Rensselaer D. Hubbard House

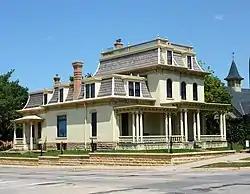

The Rensselaer D. Hubbard House, (also known as the Hubbard House) is a historic house in Mankato, Minnesota, United States. Originally a 16-room private home, it is currently a museum. It the first private residence in Mankato to have indoor plumbing, electricity and a telephone. The building was placed on the National Register of Historic Places on June 7, 1976.